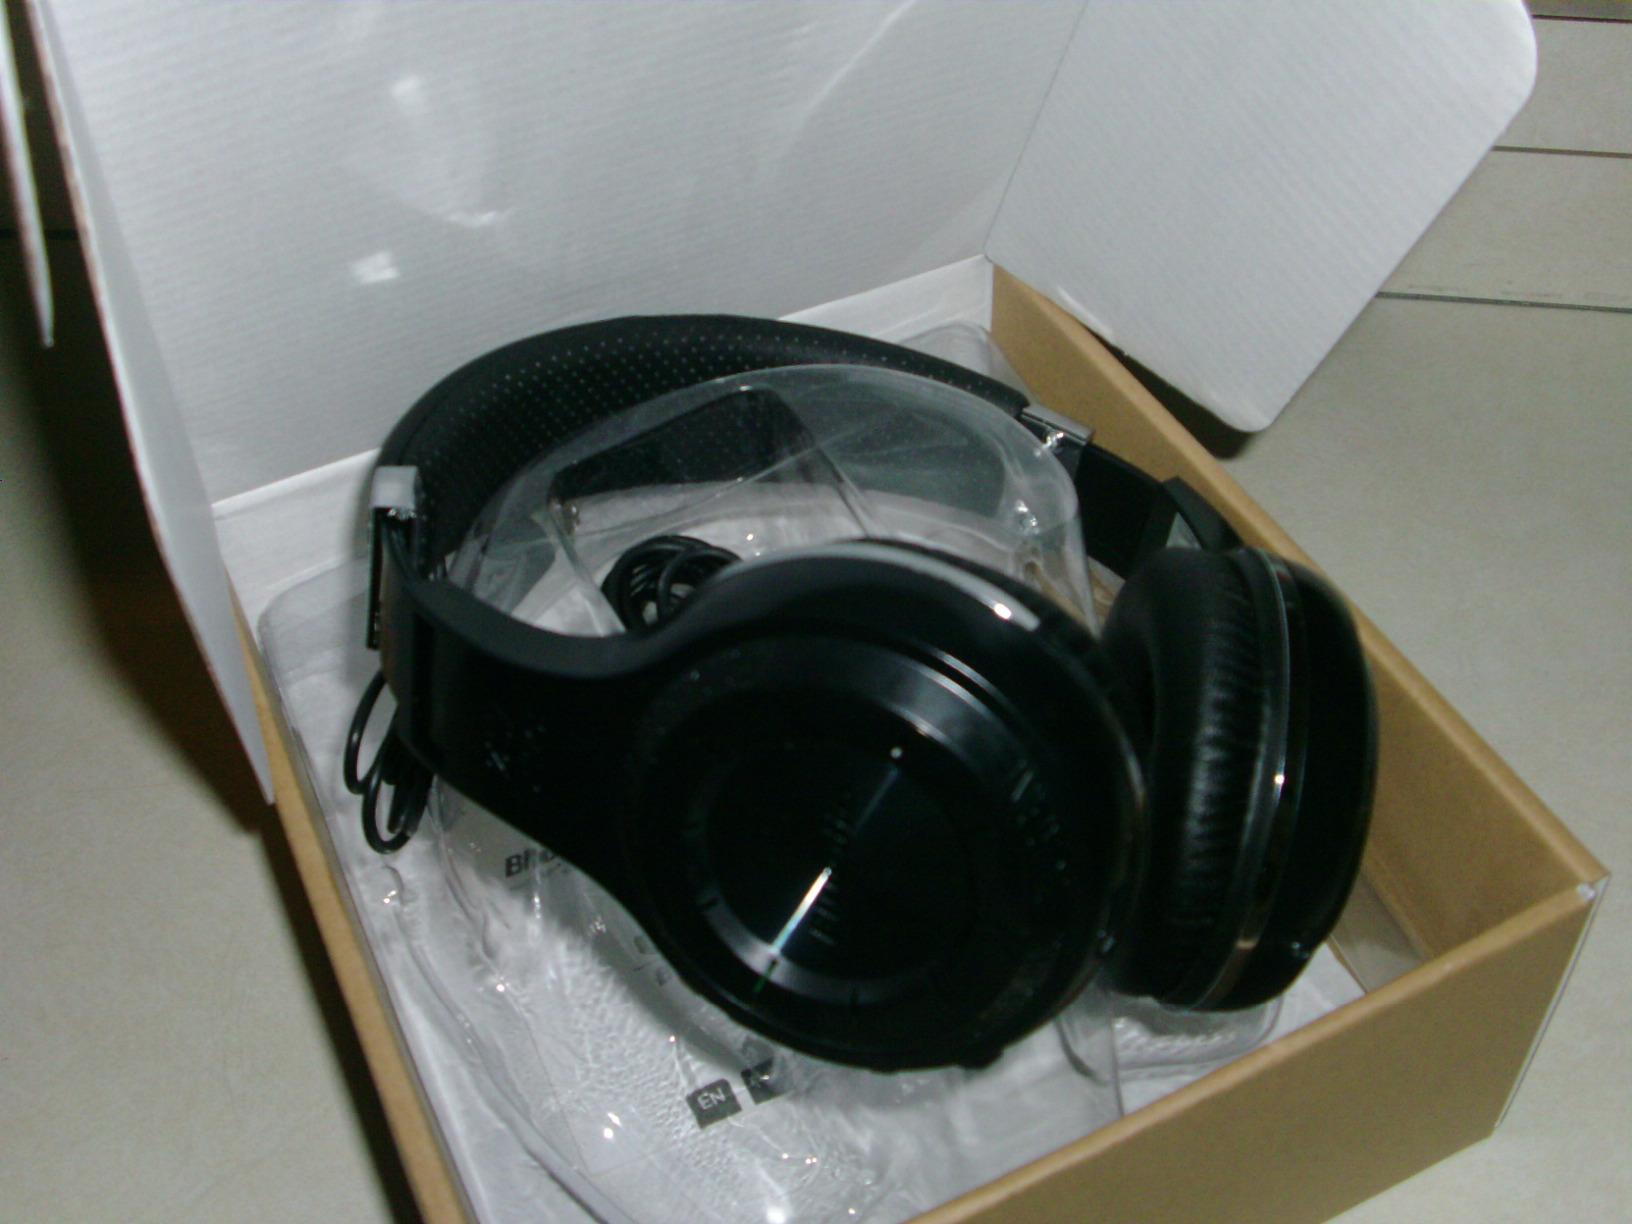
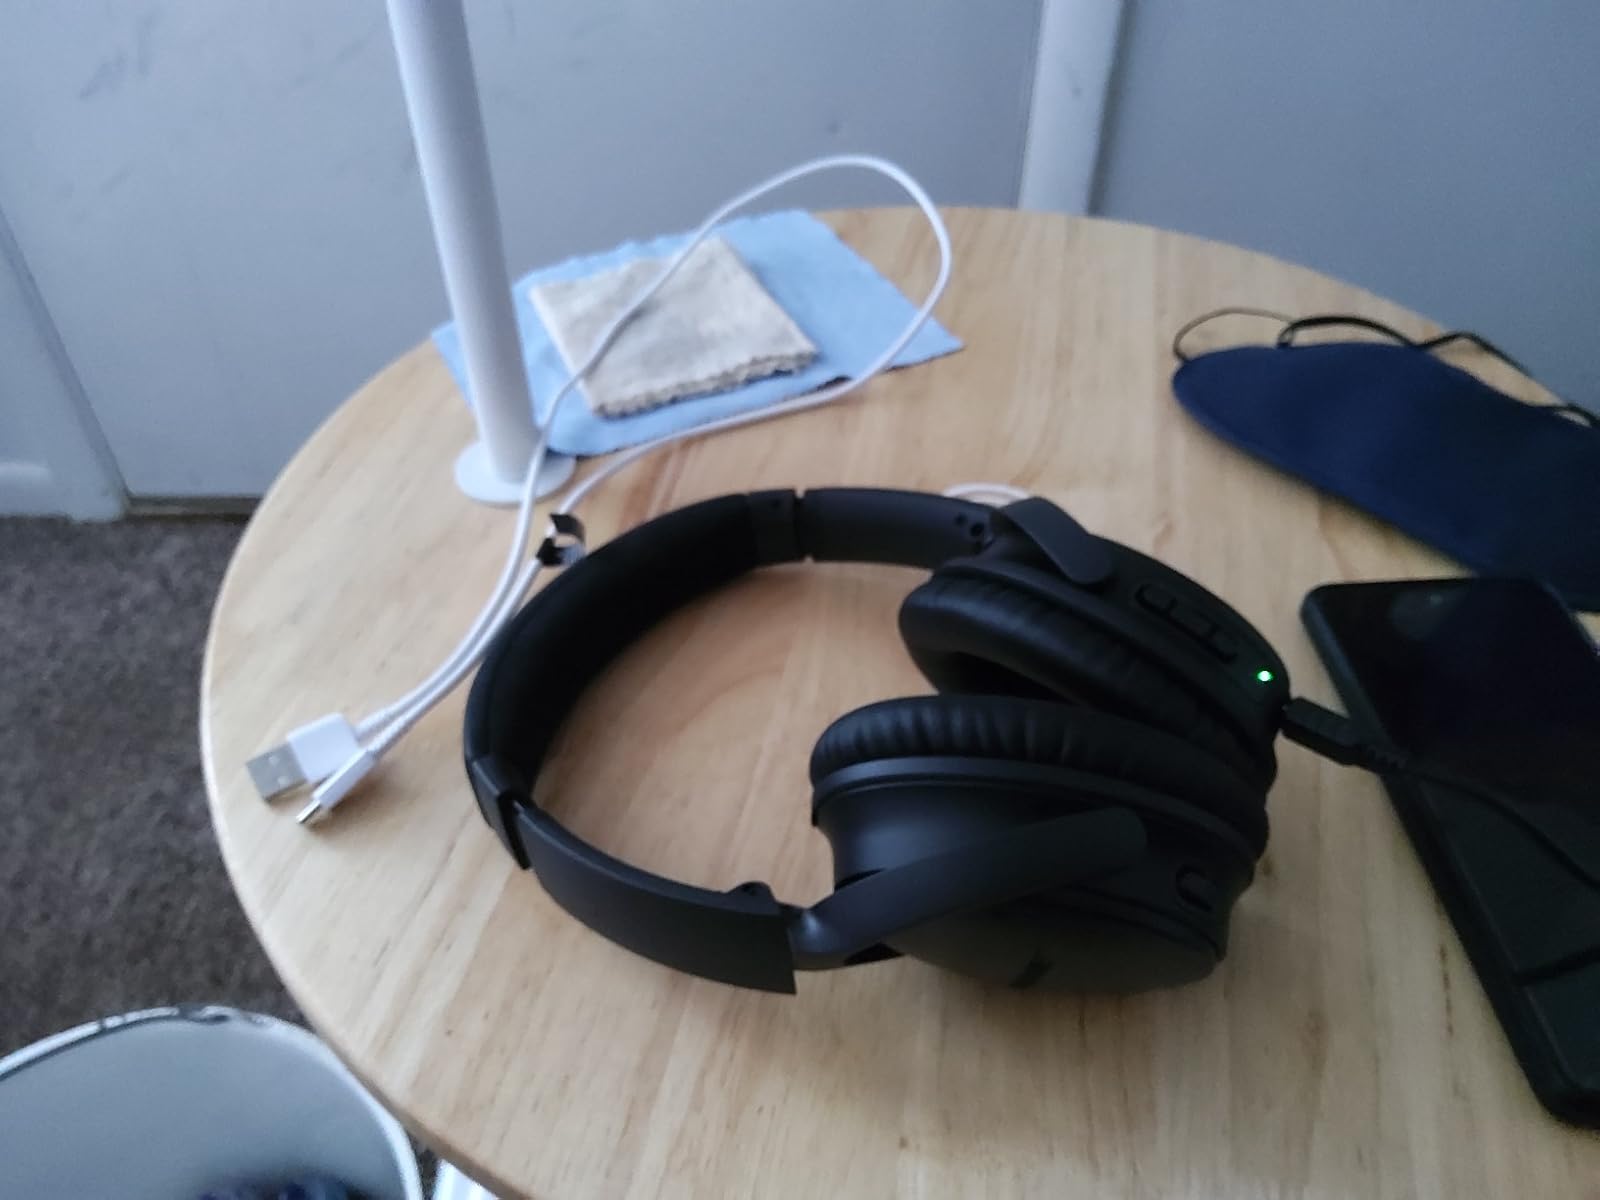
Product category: headphones
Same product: no